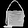
Label: Bag